Brevik Bridge

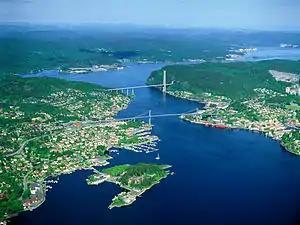
Breviksbrua and Grenlandsbrua over the Frierfjord

When the bridge opened in May 1962, it was part of the European route E18 highway. In 1996, the nearby Grenland Bridge opened, taking over this role. Today, it is part of national road 354.